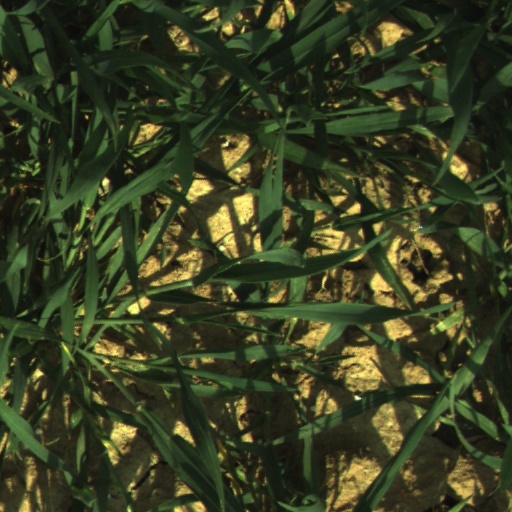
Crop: wheat